City of Dreams Sri Lanka

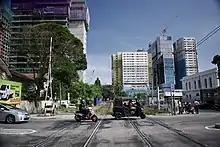

Cecil Balmond is the architect of the project while Hyundai Engineering & Construction is the main contractor. Waterfront Properties (Pvt) Ltd, a subsidiary of John Keells Holdings, will manage the property which will be of total floor area. Construction of Cinnamon Life began in 2014 and the 'Suites Tower' topped off in December 2018. Over 50 percent of the floor area of the first residential tower is already sold by September 2016.